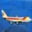
Label: airplane